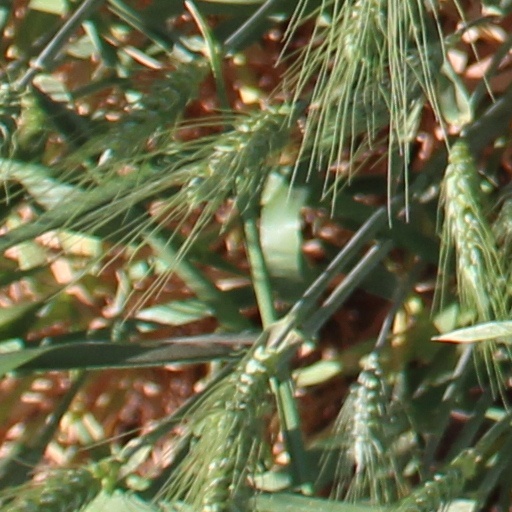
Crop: wheat